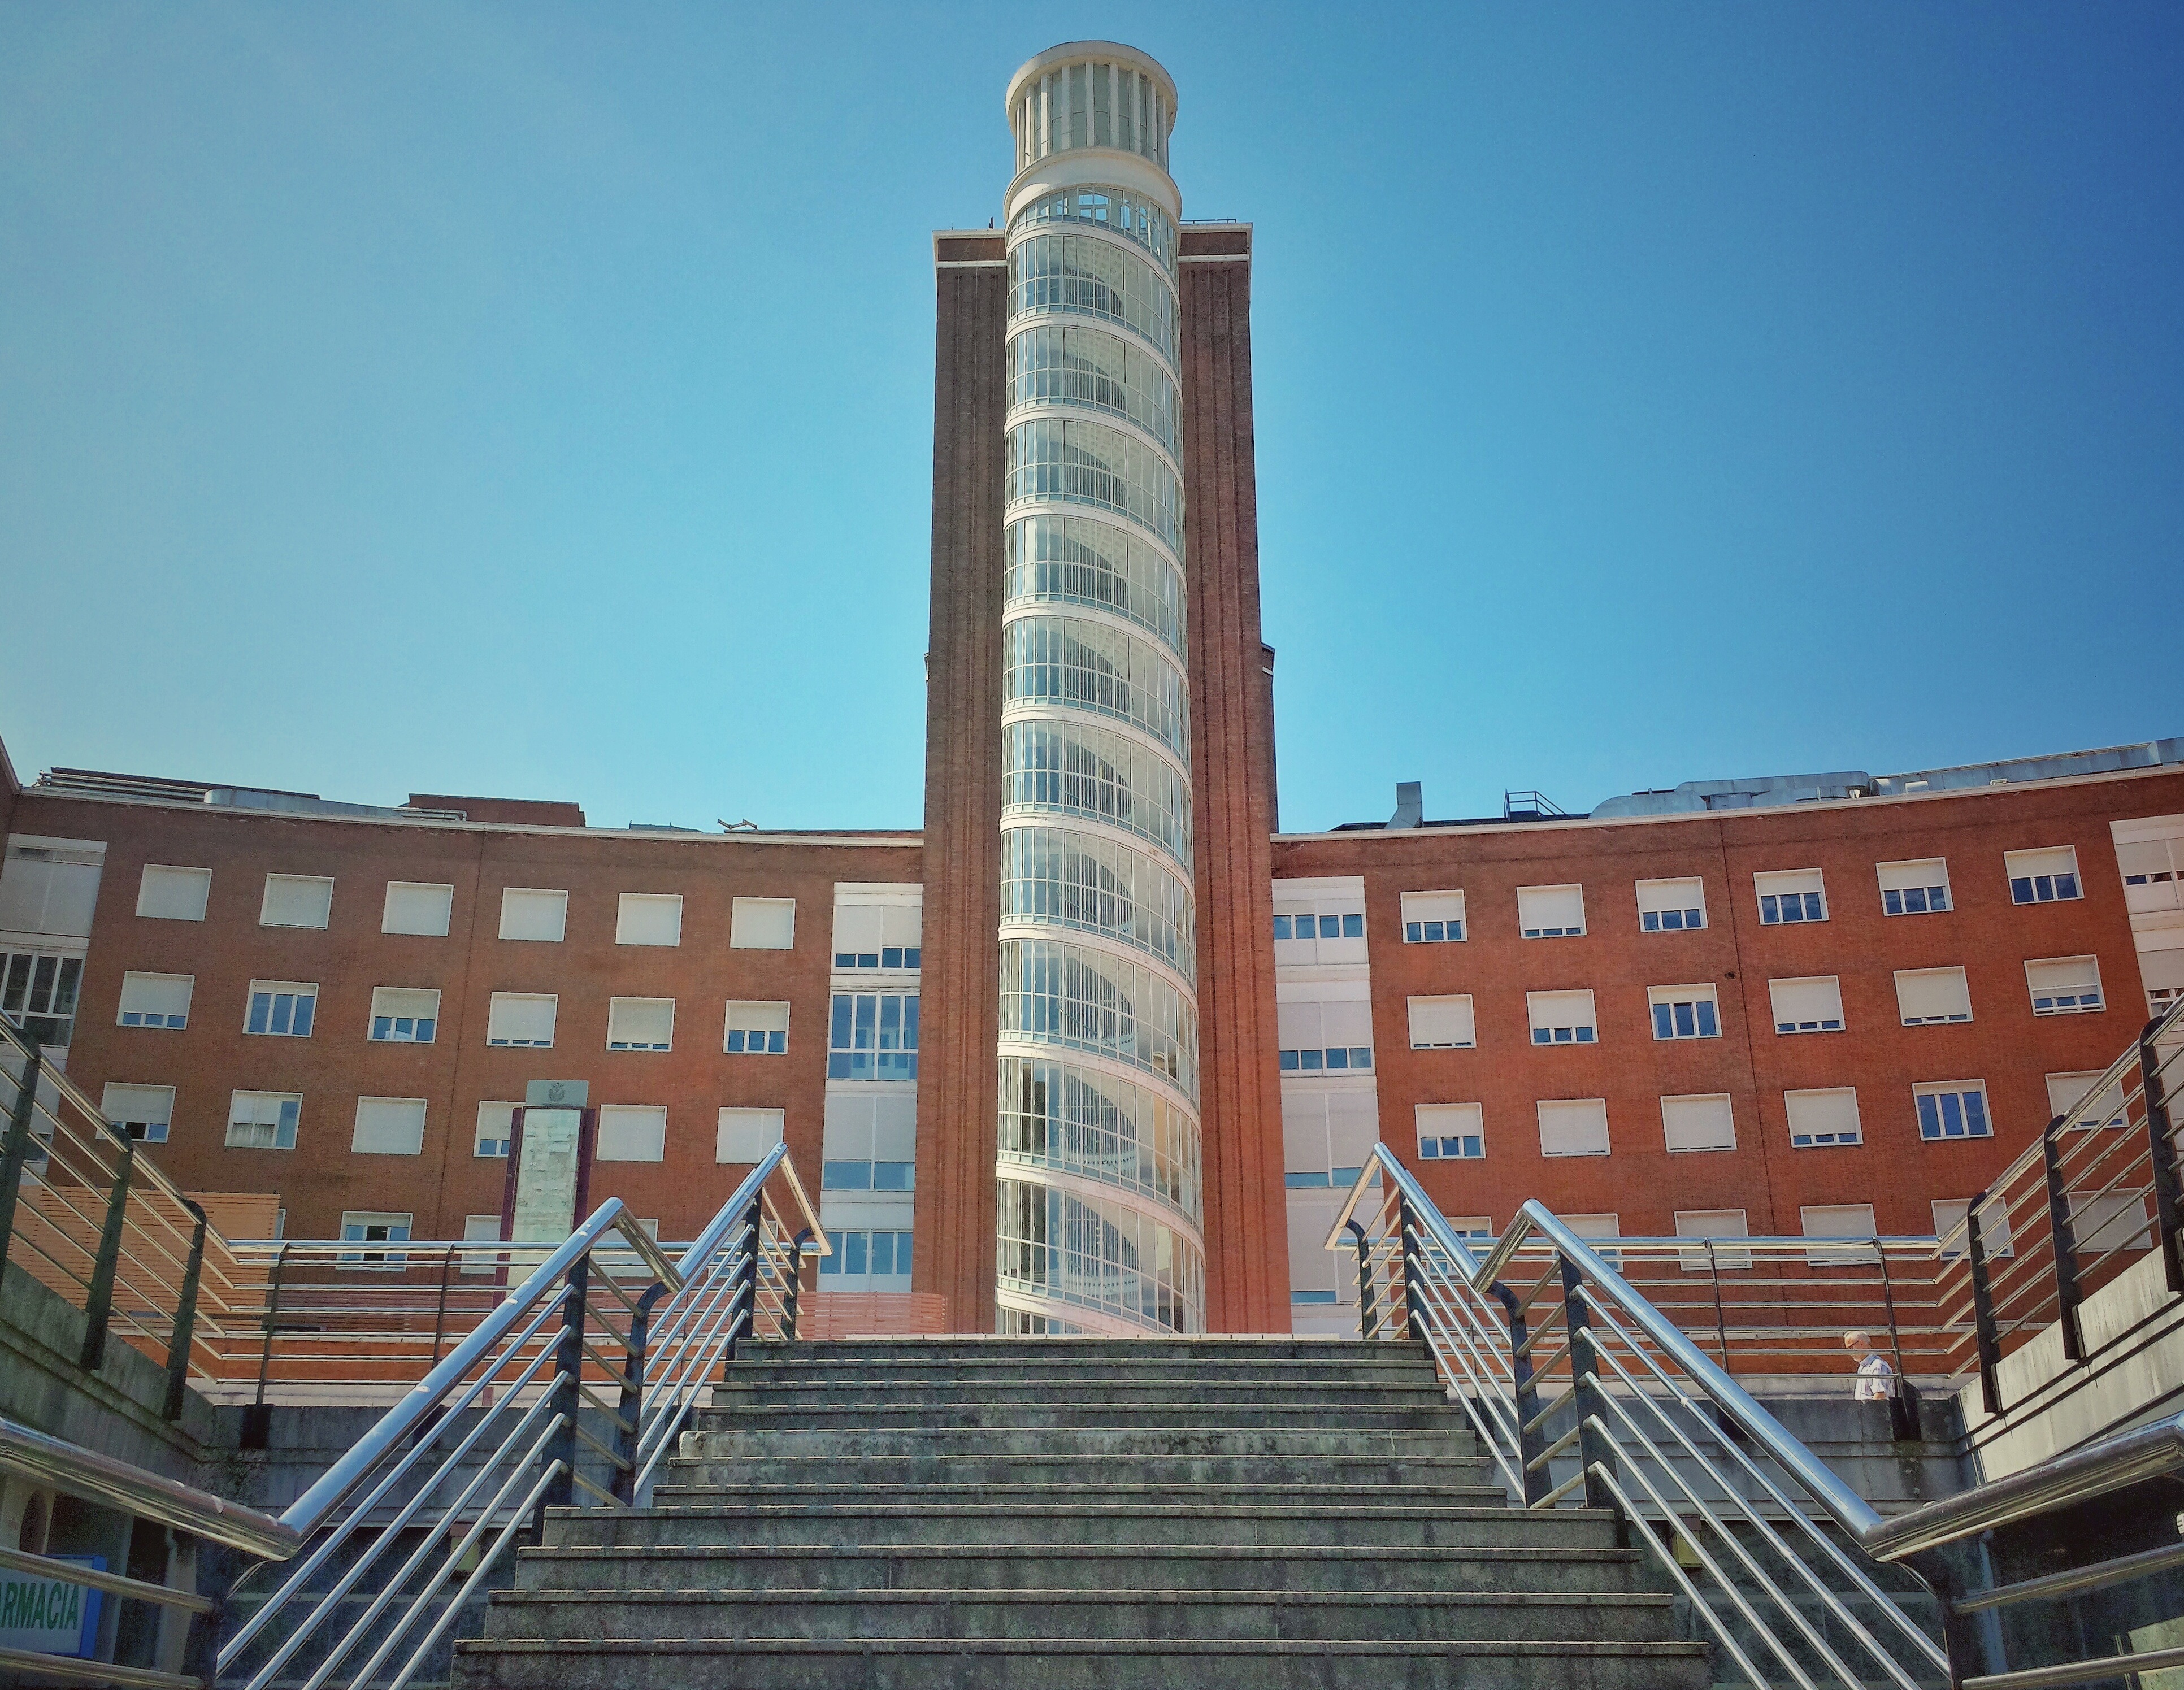
architecture, building, city, skyscraper, downtown, tower, plaza, landmark, facade, tower block, stairs, hospital, metropolis, urban area, metropolitan area